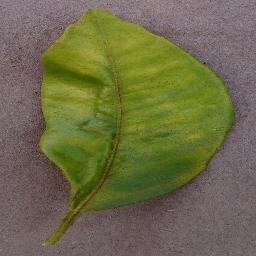
Label: Orange___Haunglongbing_(Citrus_greening)